Super TV2

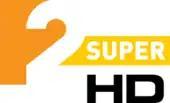
SuperTV2 HD's only logo since 2012

Super TV2 is a commercial television channel in Hungary, owned by the TV2 Group. It is rivaling with RTL II and Viasat 3. The channel launched on 2 November 2012.